Mamushi

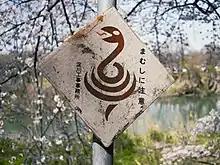
Sign warning for mamushi in Kyoto, Japan

The common name in English is "mamushi", or "Japanese mamushi". The common name in Japanese is . In Korea, it is known as or . In China, it is known as the Qichun snake or soil snake/viper.